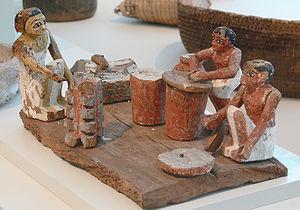
Parmi les métiers dans l'Égypte antique, il nous vient généralement à l'esprit les agriculteurs, à la base de la société, les scribes et les prêtres.
La pharmacopée dans l'Égypte antique était pratiquée par des médecins propharmaciens mettant en œuvre des traitements codifiés et renouvelables indiqués dans les papyrus médicaux, au nombre desquels le papyrus Ebers. Nous trouvons en effet dans ces derniers de véritables réceptaires où sont enregistrés tous les composants utilisés à l’époque. Ils sont accompagnés de leurs indications.
Il n'existe pas d'appellation officielle pour désigner la bière traditionnelle, brassée depuis des temps lointains par nombre de populations autochtones réparties sur tous les continents ; ainsi les anciens Égyptiens disposaient déjà de maisons de bière.